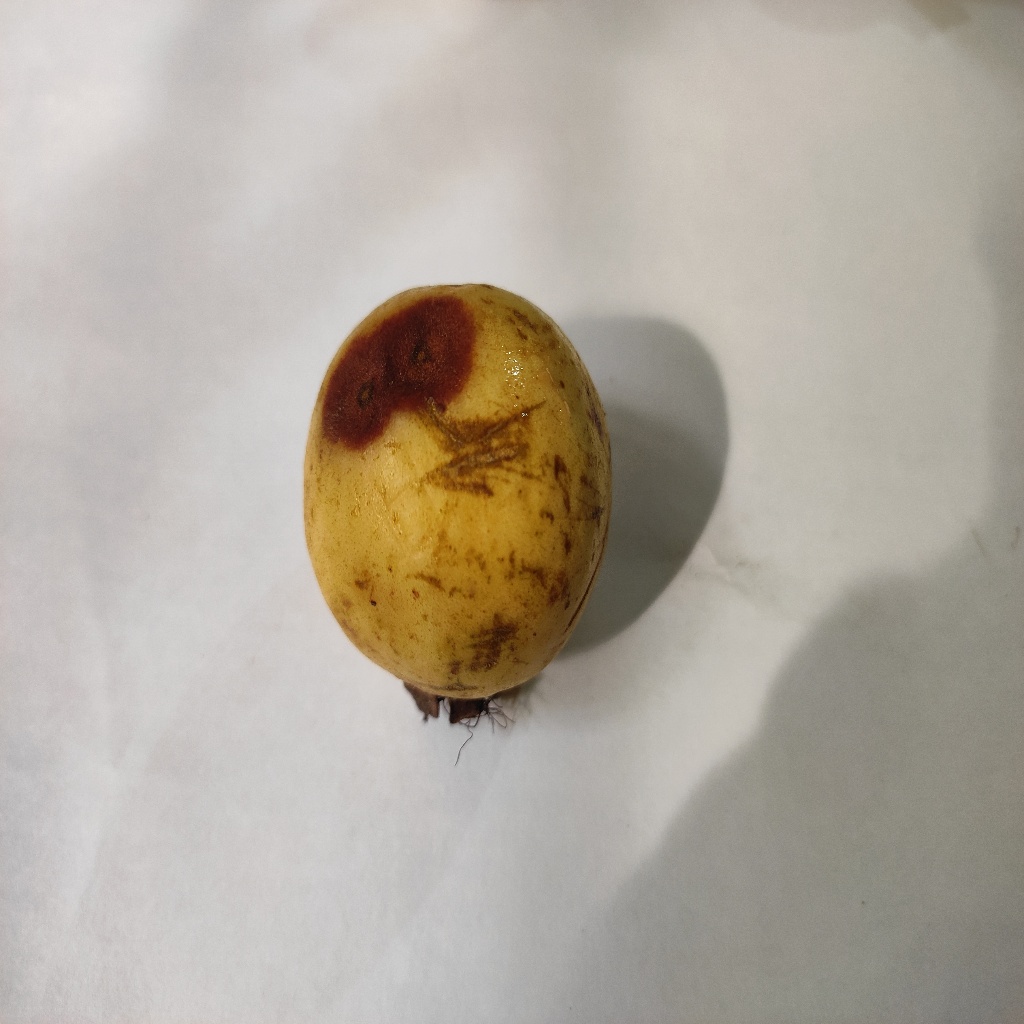
Crop: guava
Quality class: Defect